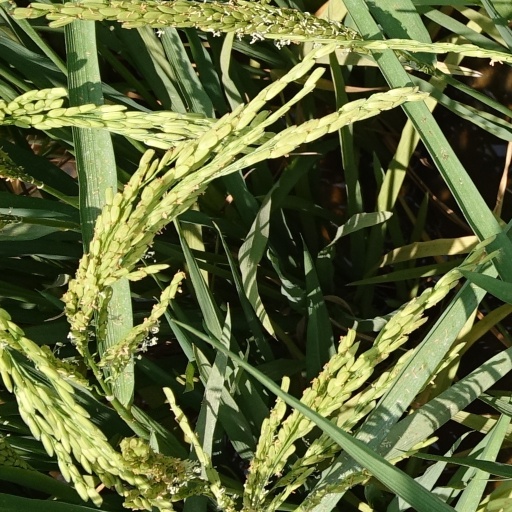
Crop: rice